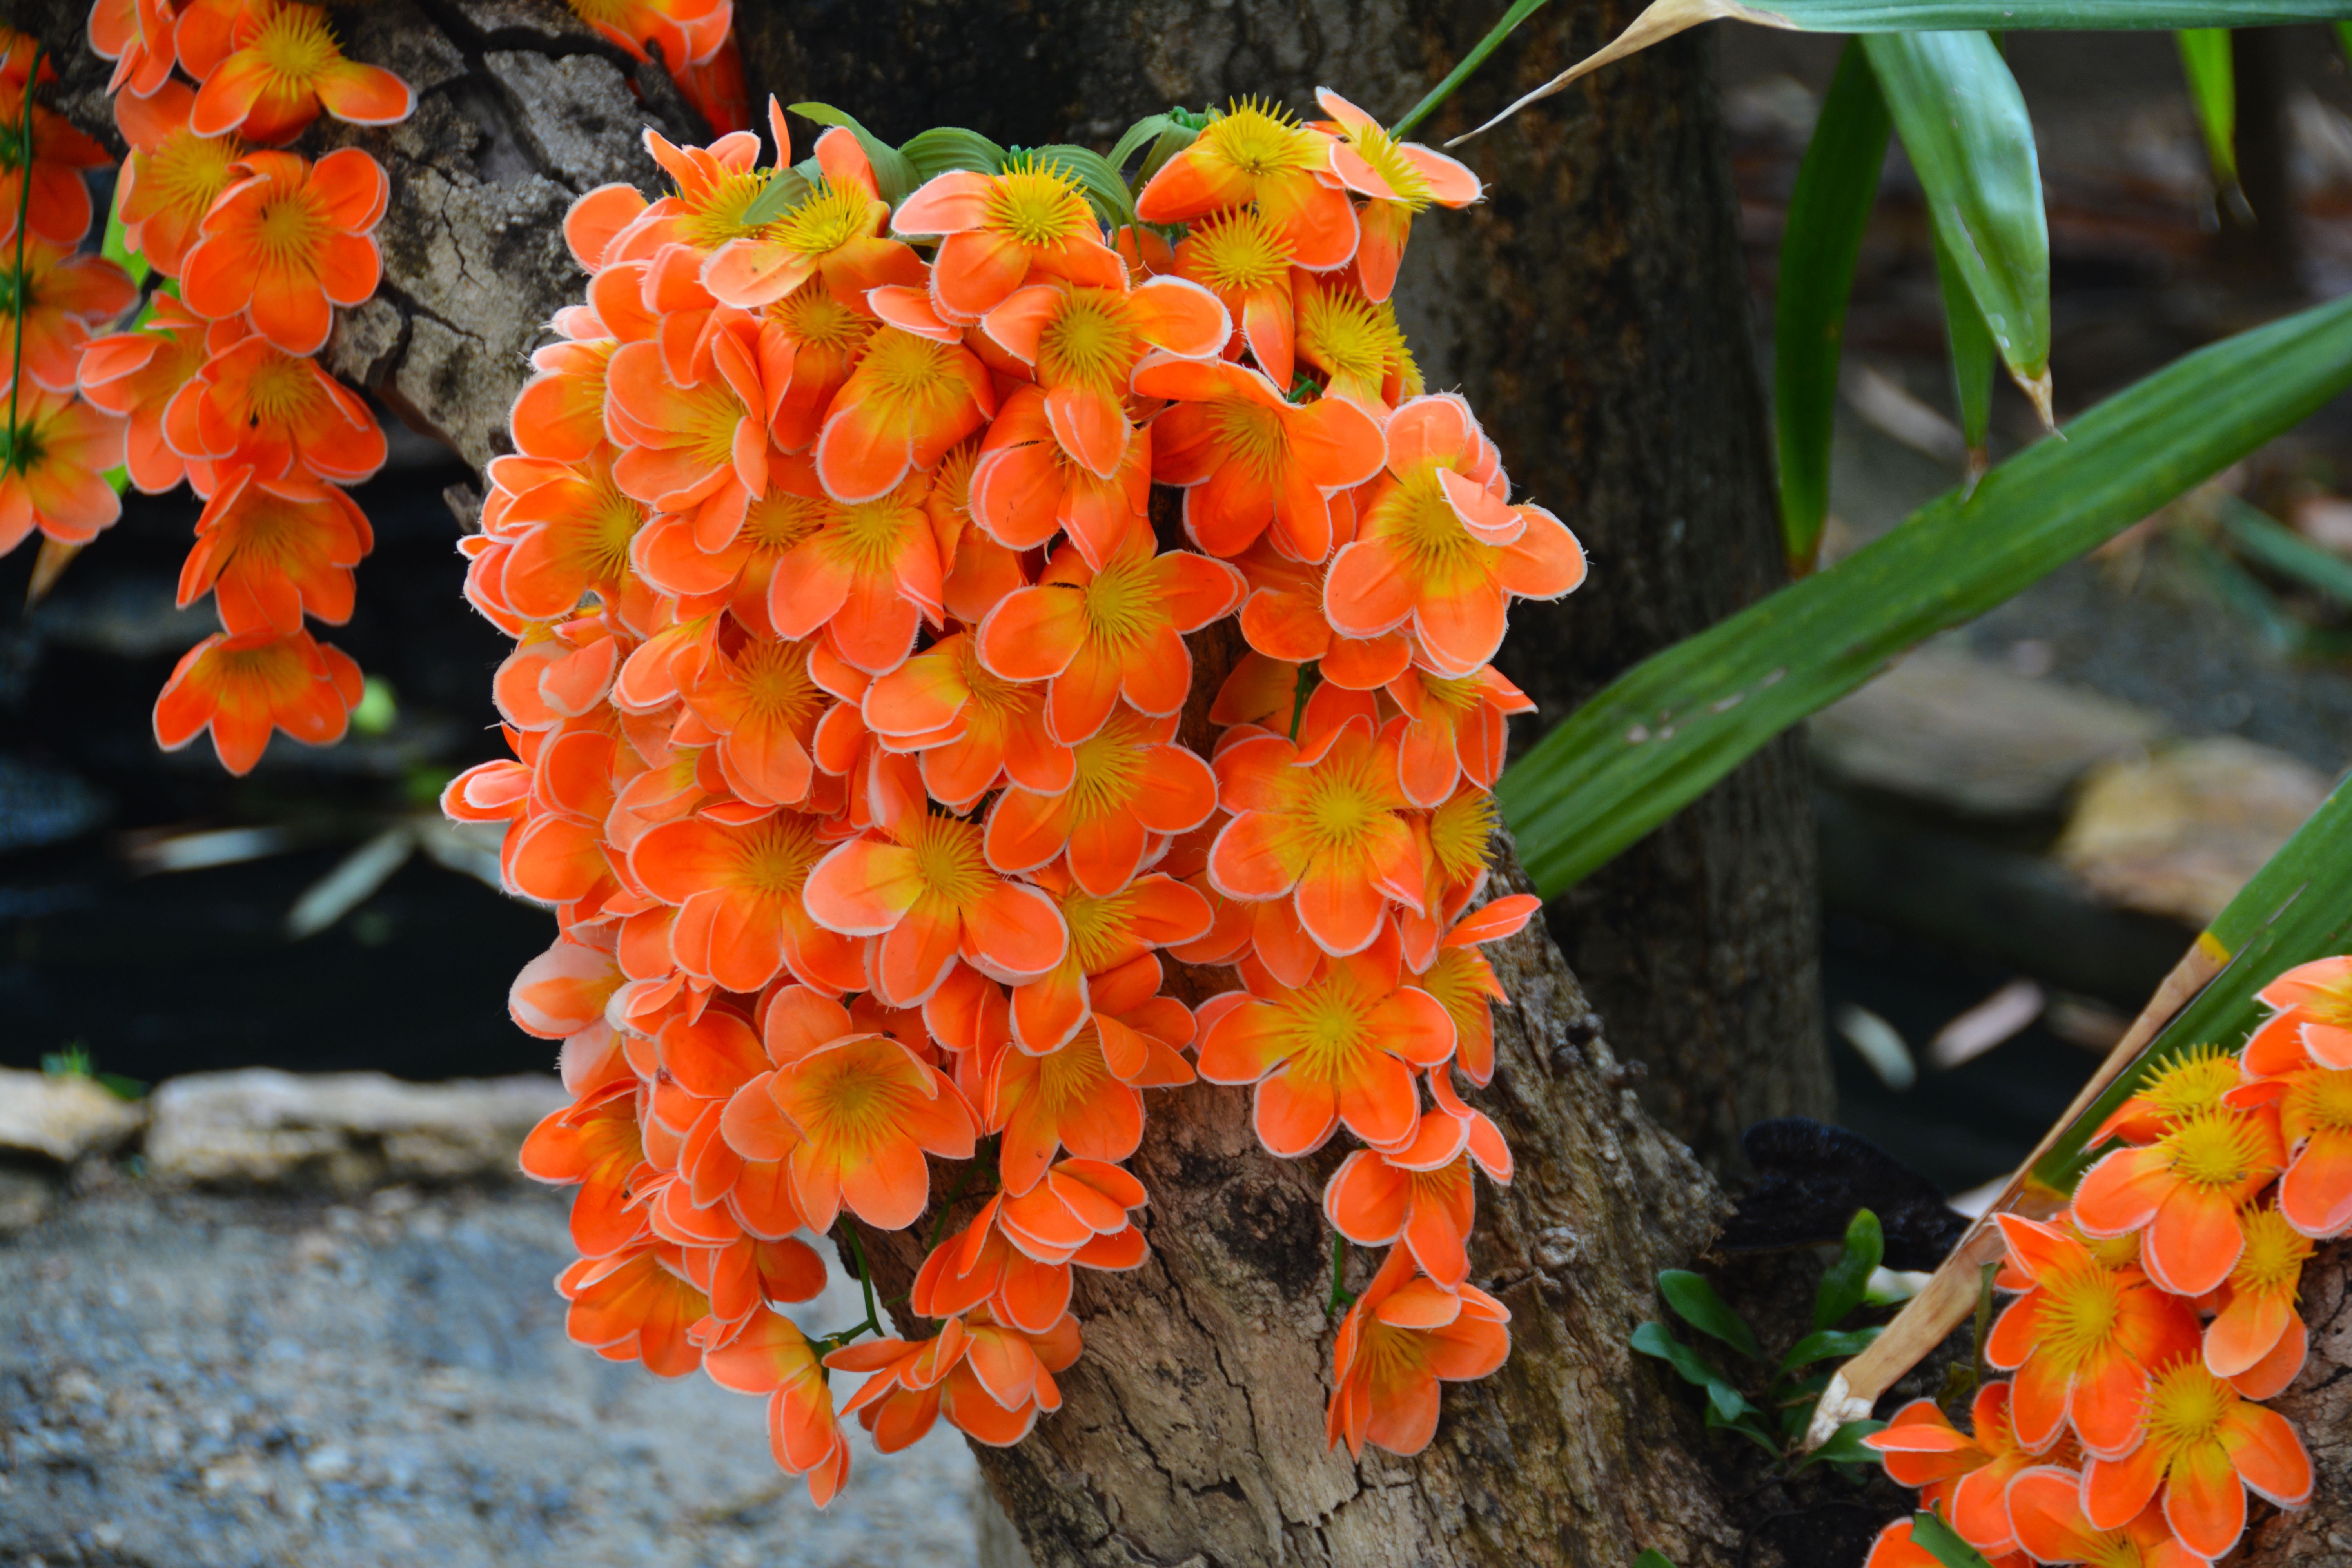
nature, outdoor, blossom, growth, plant, flower, bloom, daytime, aroma, decoration, orange, spring, tropical, lush, fresh, asia, botany, blooming, colorful, garden, pink, flora, thailand, petals, decorative, violet, bright, fuchsia, fragrant, flowering, begonia, many, fragrance, pansy, flowering plant, clump, annual plant, air plant, ixora thai flame